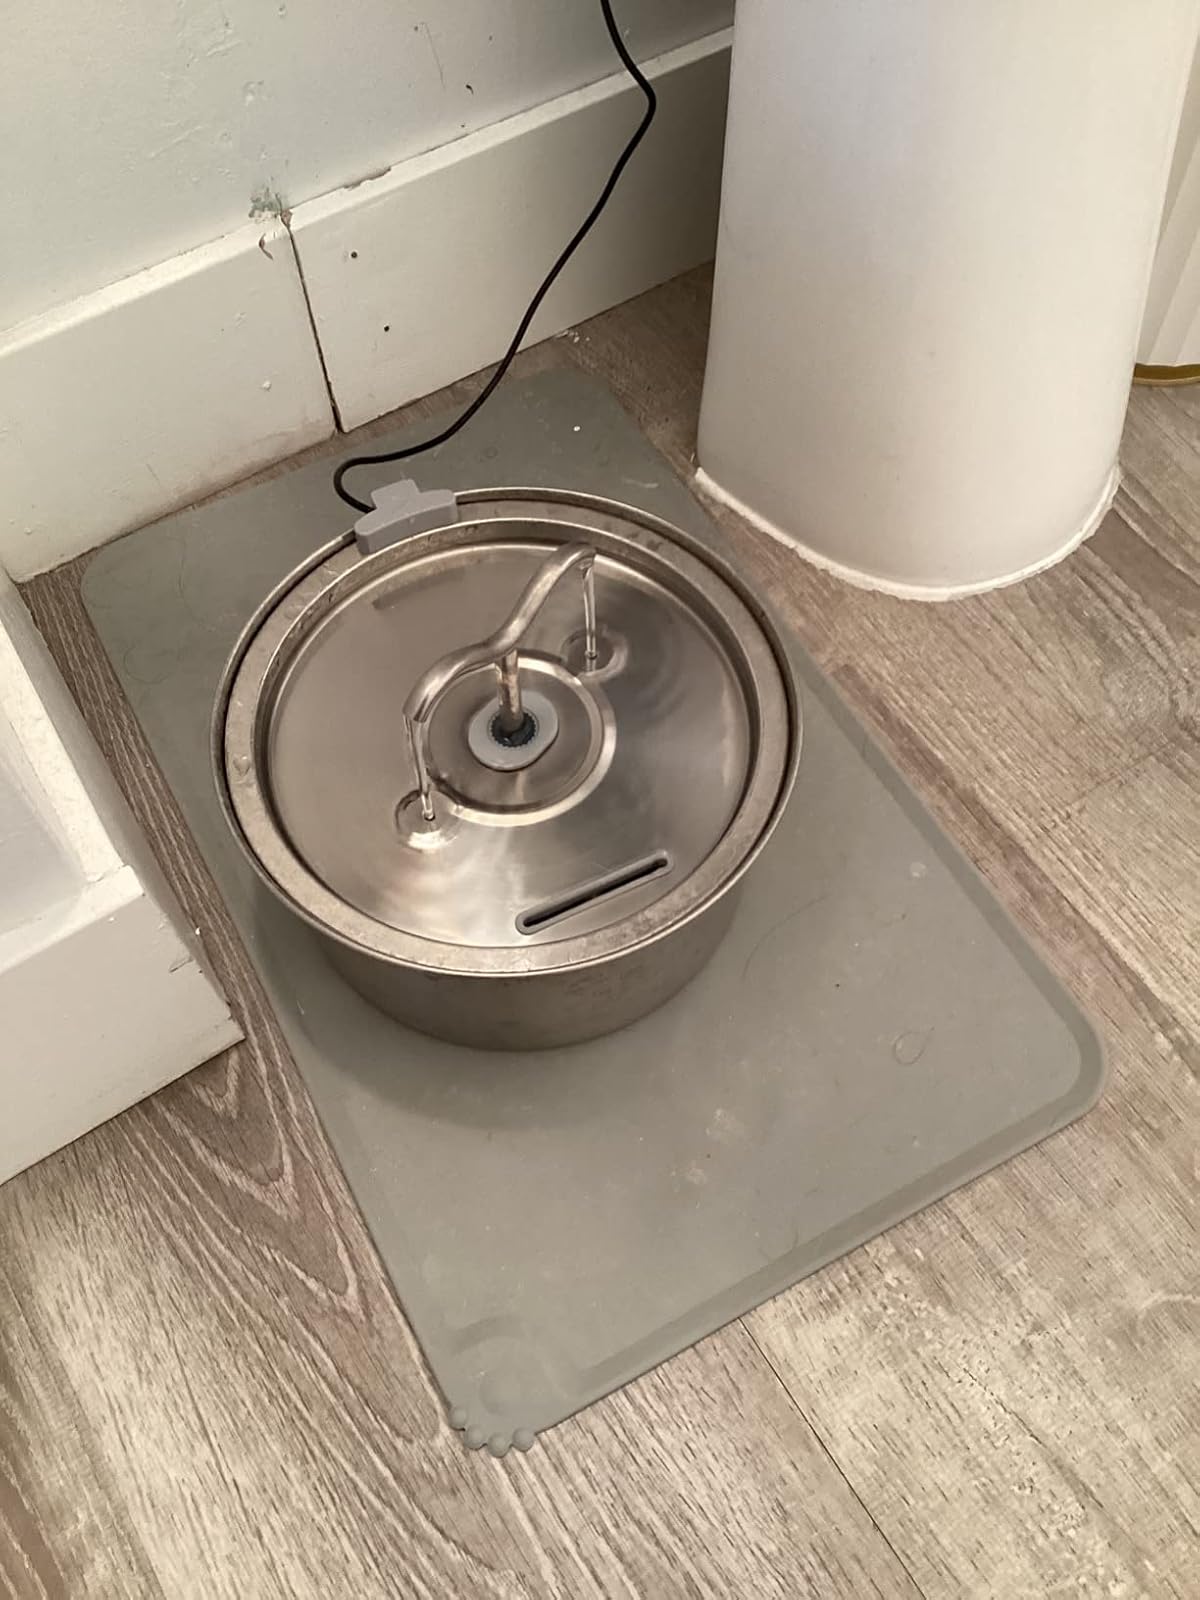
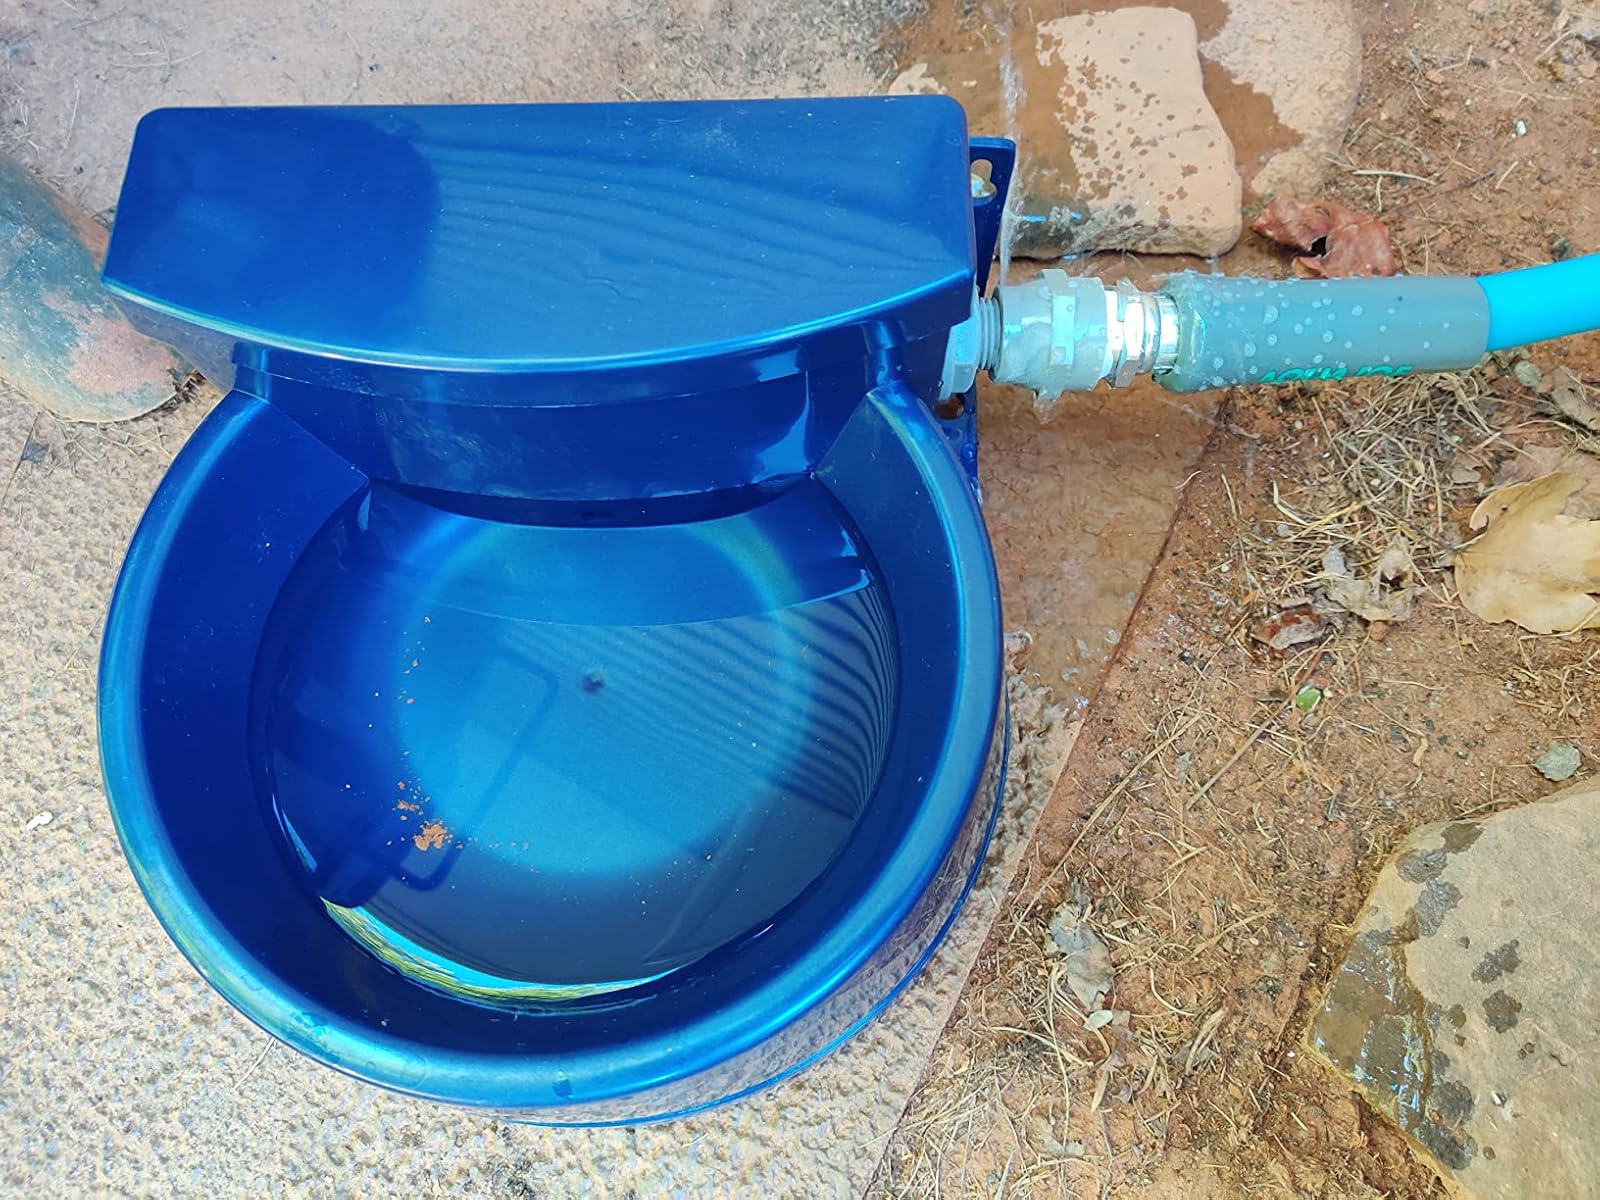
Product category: items_bowl
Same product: no